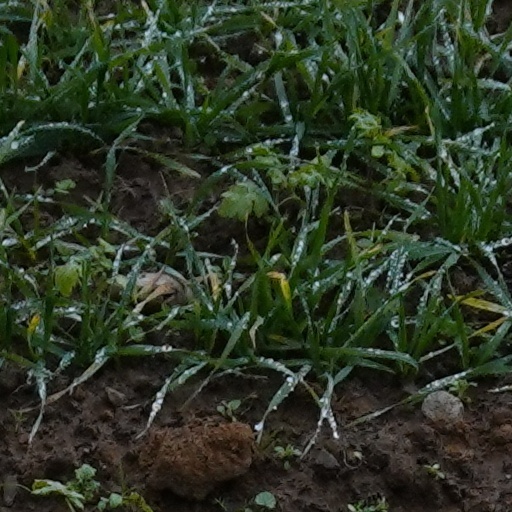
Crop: wheat